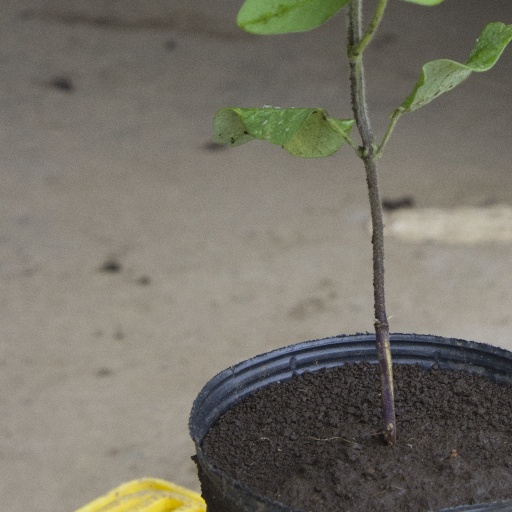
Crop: soybean